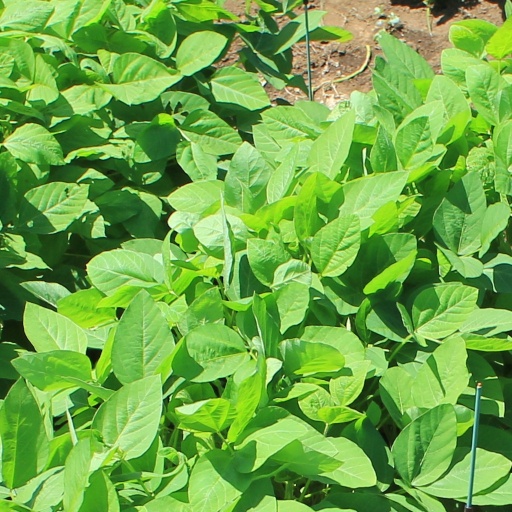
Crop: soybean